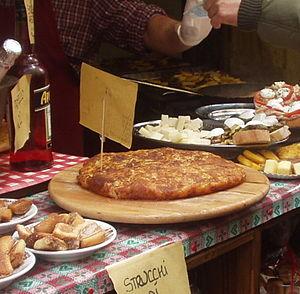
Udine est une ville d'Italie, d'environ 100 000 habitants, capitale de la région historique et géographique du Frioul, située dans la région autonome du Frioul-Vénétie Julienne. Elle était le chef-lieu de la province d'Udine.
Le frico est un plat à base de fromage considéré comme la préparation culinaire la plus typique du Frioul, en Italie, et de sa cuisine.